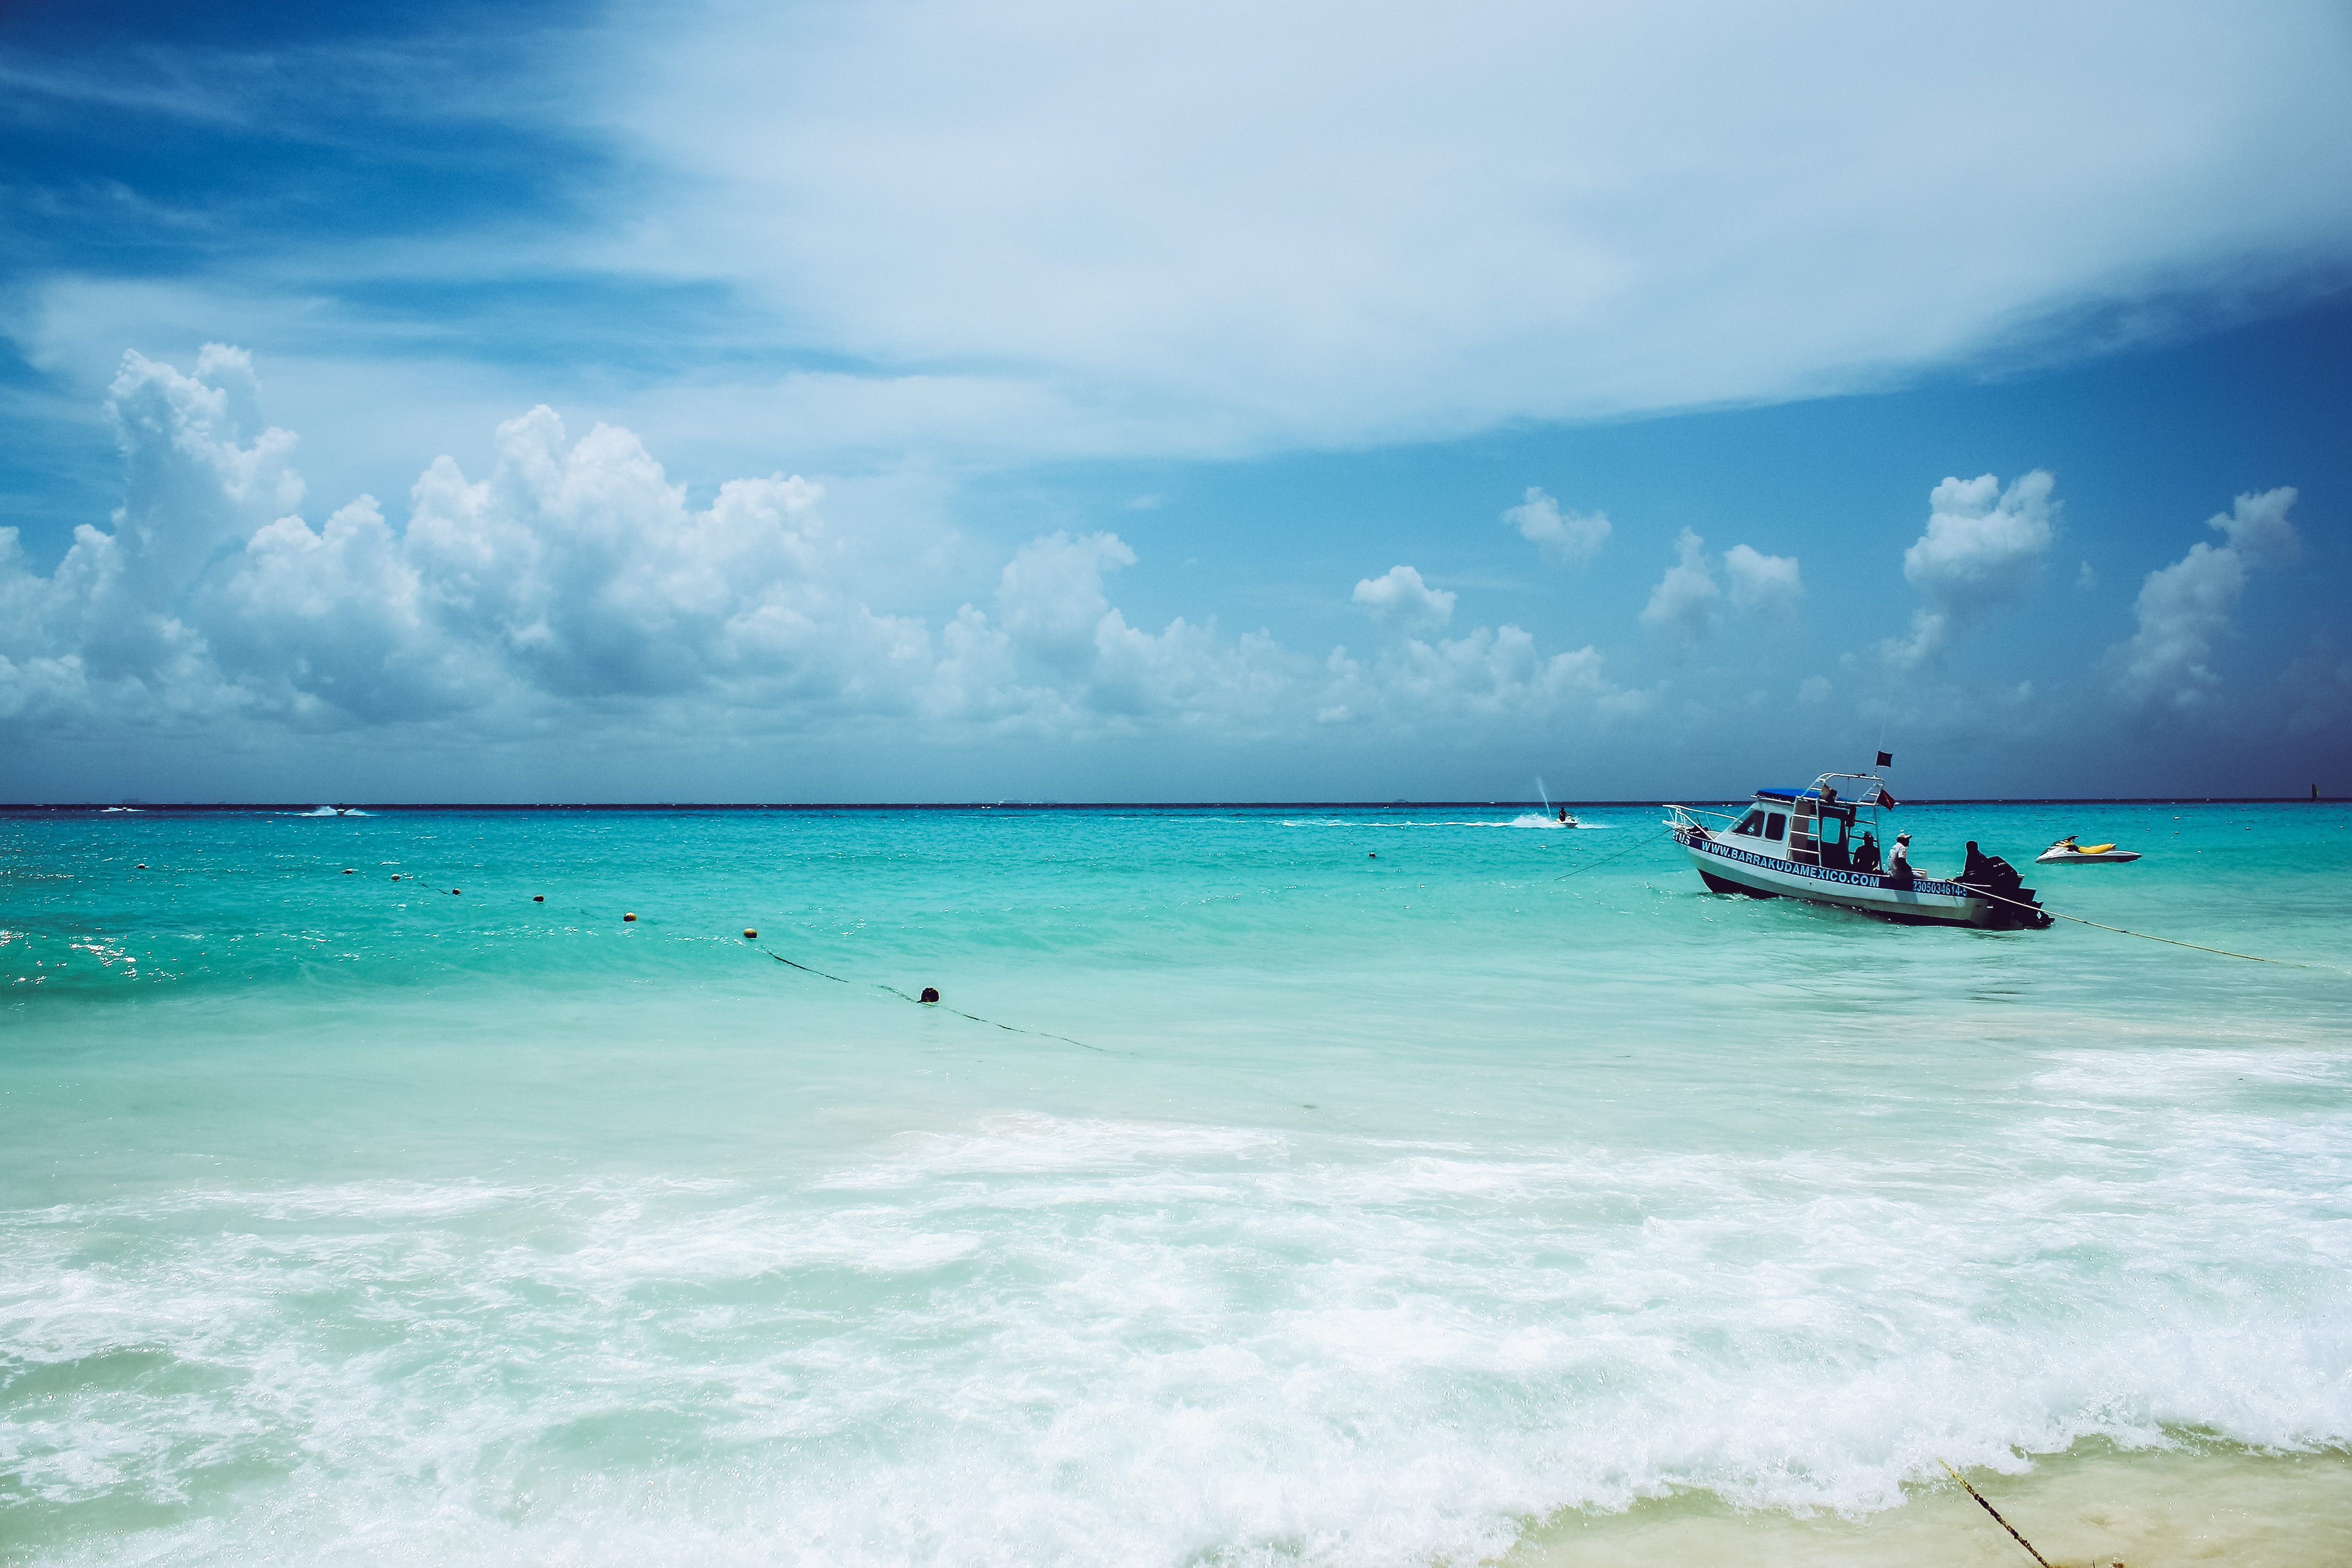
adventure, landscape, moody, nature, outdoor, photography, sky, travel, travel destinations, wanderlust, sea, blue, coastal and oceanic landforms, ocean, water, cloud, beach, body of water, tropics, horizon, shore, caribbean, wave, coast, vacation, azure, calm, wind wave, island, daytime, bay, lagoon, sand, tourism, turquoise, islet, boat, cape, meteorological phenomenon